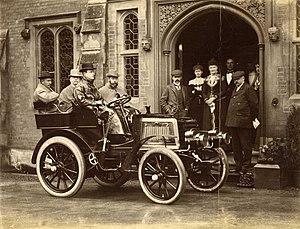
John Allan Rolls, 1ᵉʳ baron Llangattock, né le 19 février 1837 et mort le 24 septembre 1912, est un homme politique britannique. Il est le père de Charles Rolls, le co-fondateur de l'entreprise Rolls-Royce.
The Hendre est un manoir du XVIIIᵉ siècle, de style éclectique Tudor, néo-gothique Victorien, avec décor néo-normand flamboyant, sur un important domaine seigneurial de la baronnie de Llangattock Vibon Avel, à 6 km au nord-ouest de la ville de Monmouth au Pays de Galles au Royaume-Uni. Il fut la résidence familiale ancestrale de la famille Rolls de Llangattock. Actuel golf Rolls of Monmouth Golf Club, le manoir et le parc sont classés Grade II* aux monuments historiques du Royaume-Uni depuis le 11 avril 1985.
Charles Rolls est un aristocrate de la noblesse britannique, originaire du Pays de Galles, ingénieur en mécanique, pilote pionnier de la compétition automobile et de l'histoire de l'aviation, titulaire d'un des premiers brevet de pilote du 10 janvier 1910, et cofondateur de la prestigieuse marque automobile de luxe Rolls-Royce en 1904 avec Frederick Henry Royce.